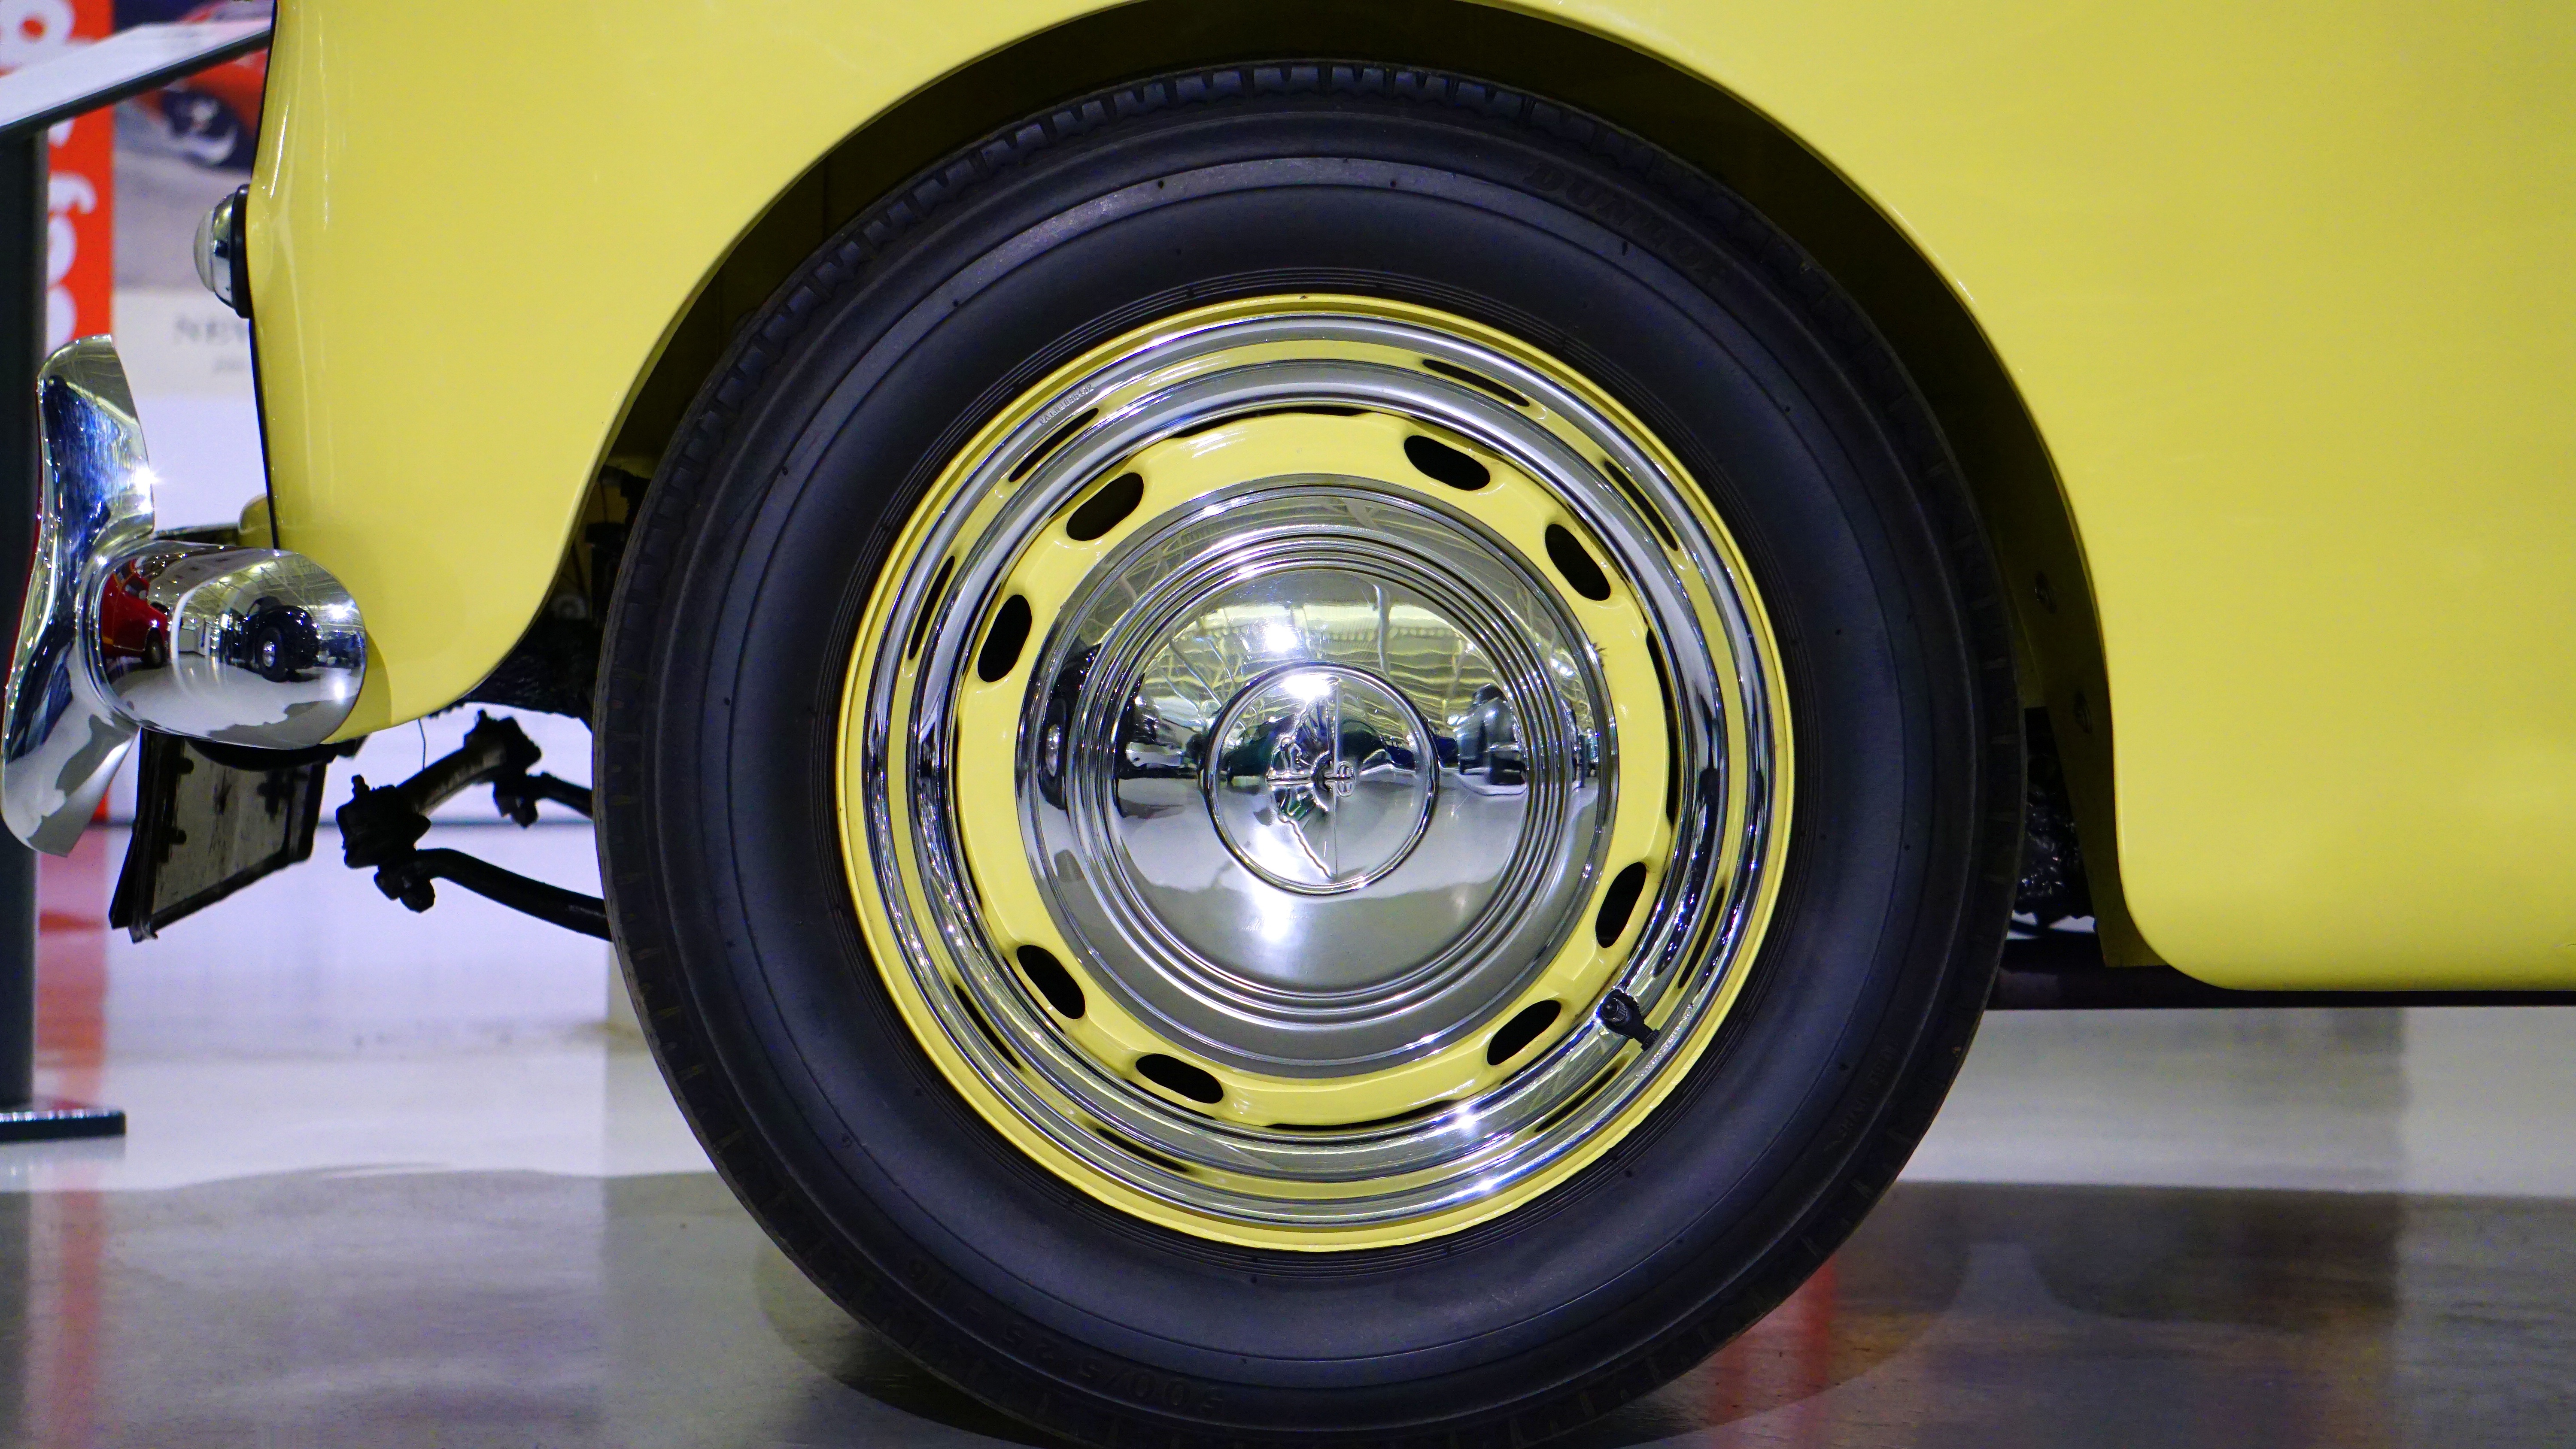
car, wheel, automobile, old, transportation, transport, vehicle, metal, auto, yellow, tire, motor vehicle, chrome, design, rim, classic, shiny, auto show, land vehicle, automobile make, automotive exterior, automotive design, automotive tire